Je Tsongkhapa

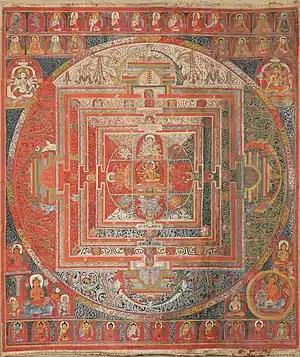
Guhyasamāja mandala with Mañjuvajra as the central deity

Tsongkhapa's philosophy is mainly based on that of Indian madhyamaka philosophers like Nagarjuna, Buddhapalita and Chandrakirti. Tsongkhapa also draws on the epistemological tradition of Dharmakirti in his explanation of conventional truth. According to Jay Garfield, Tsongkhapa's philosophy is based on the idea that "a complete understanding of Buddhist philosophy requires a synthesis of the epistemology and logic of Dharmakirti with the thought/view of Nagarjuna." According to Thomas Doctor, Tsongkhapa's madhyamaka views were also influenced by the 12th-century Kadam school madhyamaka Mabja Changchub Tsöndrü (d. 1185).